John Whitton

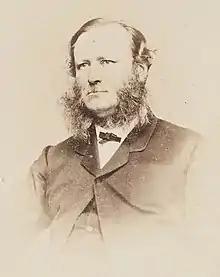
John Whitton, 1867-1870, by Sydney & Melbourne Photographic Company

John Whitton (1820 near Wakefield, Yorkshire, England – 20 February 1898), an Anglo–Australian railway engineer, was the Engineer-in-Charge for the New South Wales Government Railways, serving between 1856 and 1890, considered the Father of New South Wales Railways. Under his supervision, it is estimated that of railway around New South Wales and Victoria were completed. Whitton was responsible for the construction of parts of the Main Western railway line, in particular the section over the Blue Mountains and the Lithgow Zig Zag, and much of the Main Southern railway line.